Fitzwilliam College, Cambridge

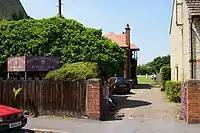
The entrance to Fitzwilliam's sports grounds on Oxford Road

The fourth court was added to the south of the college, next to the boundary with Murray Edwards, in 1994. It was designed by van Heyningen and Haward Architects and includes 48 acoustically independent student bedrooms, three seminar rooms, a large common room with a bar and the Gordon Cameron Lecture Theatre, which is also used as the college cinema. It won the 1996 RIBA Award.